Cover-up

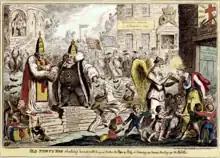
"Old Thirty Nine shaking hands with his good brother the Pope of Italy, or covering up versus sealing up the Bible, 1819" by George Cruikshank. ("39 articles" refers to the Church of England)

When a scandal breaks, the discovery of an attempt to cover up the truth is often regarded as even more reprehensible than the original deeds.